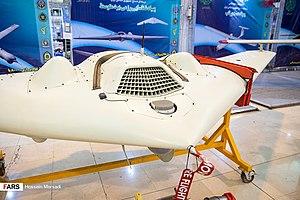
Le Saegheh-2 ou Saegheh-II ou encore Saeqeh, aussi connu sous le nom de Shahed 191, est un drone de combat aile volante à turbopropulseur/piston iranien produit par Industries aéronautiques de Shahed. Il est basé sur RQ-170, mais plus petit et substantiellement différent d'un drone Lockheed Martin RQ-170 Sentinel qui a été capturé et rétro-conçu par l'Iran. Il est l'un des deux drones à ailes volantes iraniens basés sur le RQ-170, avec le Shahed 171 Simorgh.